Henry IV of France

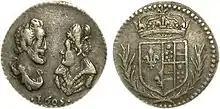
Henry IV and Marie de' Medici

The King restored Paris as a great city, with the Pont Neuf, which still stands today, constructed over the river Seine to connect the Right and Left Banks of the city. Henry IV also built the "Place Royale" (known since 1800 as Place des Vosges), and added the "Grande Galerie" to the Louvre Palace. Stretching more than 400 metres along the Seine river bank, at the time it was the longest edifice of its kind in the world. He promoted the arts among all classes of people, and invited hundreds of artists and craftsmen to live and work on the building's lower floors. This tradition continued for another two hundred years, until ended by Napoleon I. The art and architecture of his reign have become known as the Henry IV style.